List of Fate/stay night episodes

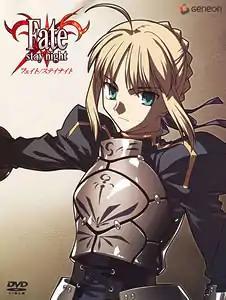
Cover art for the first home media volume of "Fate/stay night", featuring Saber

"Fate/stay night" is an anime television series based on the visual novel "Fate/stay night" by Type-Moon. The episodes are directed by Yūji Yamaguchi, animated by Studio Deen and produced by the Fate Project, which included Geneon Entertainment, TBS, CREi, Type-Moon and Frontier Works. The series premise is primarily based on the "Fate" storyline in the "Fate/stay night" visual novel, although certain elements of the other two storylines, "Unlimited Blade Works" and "Heaven's Feel", are also incorporated into the anime.